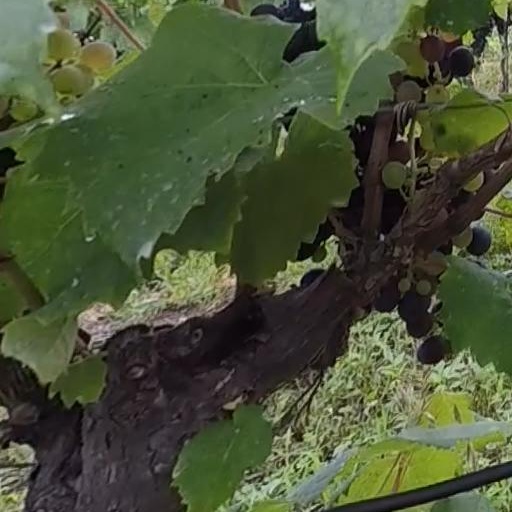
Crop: grape